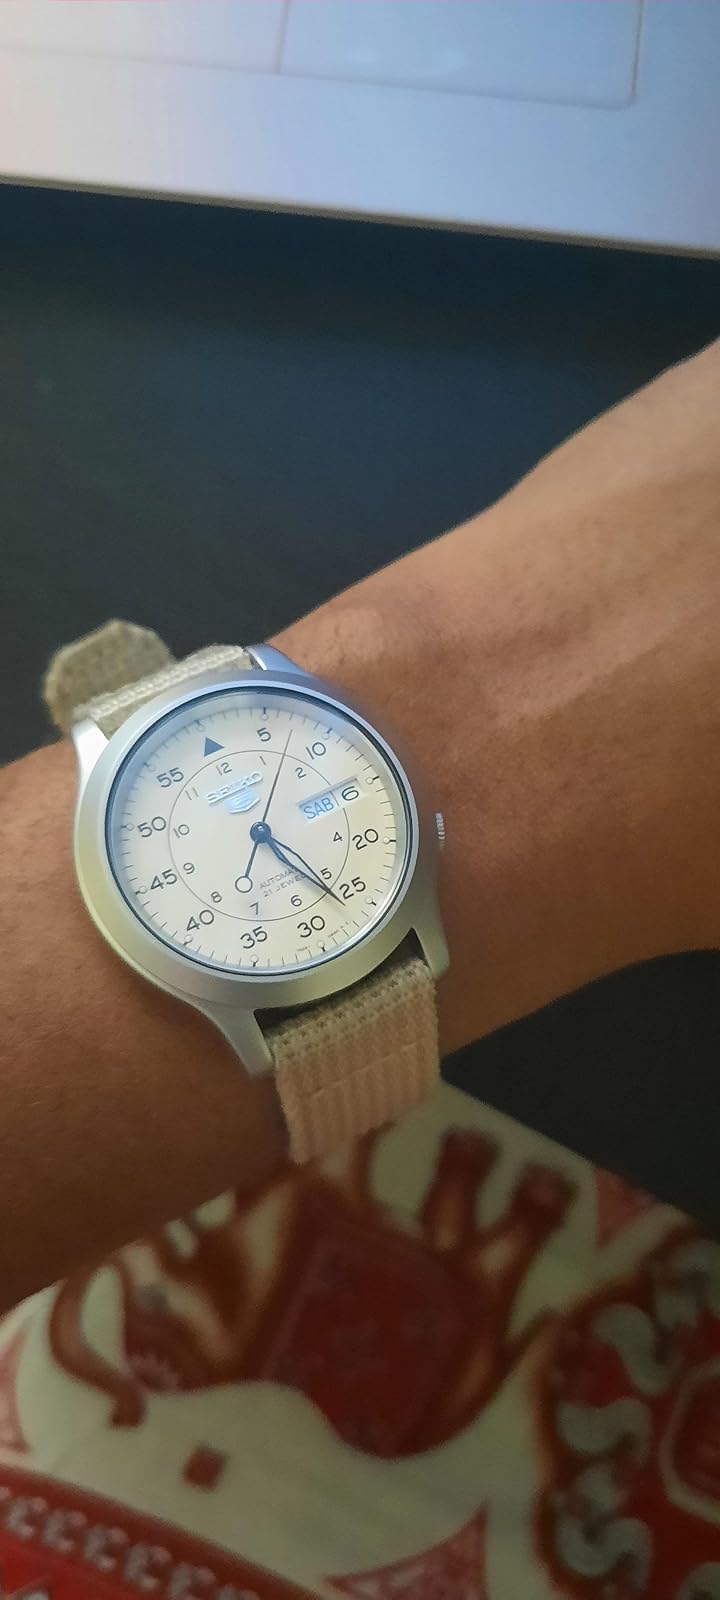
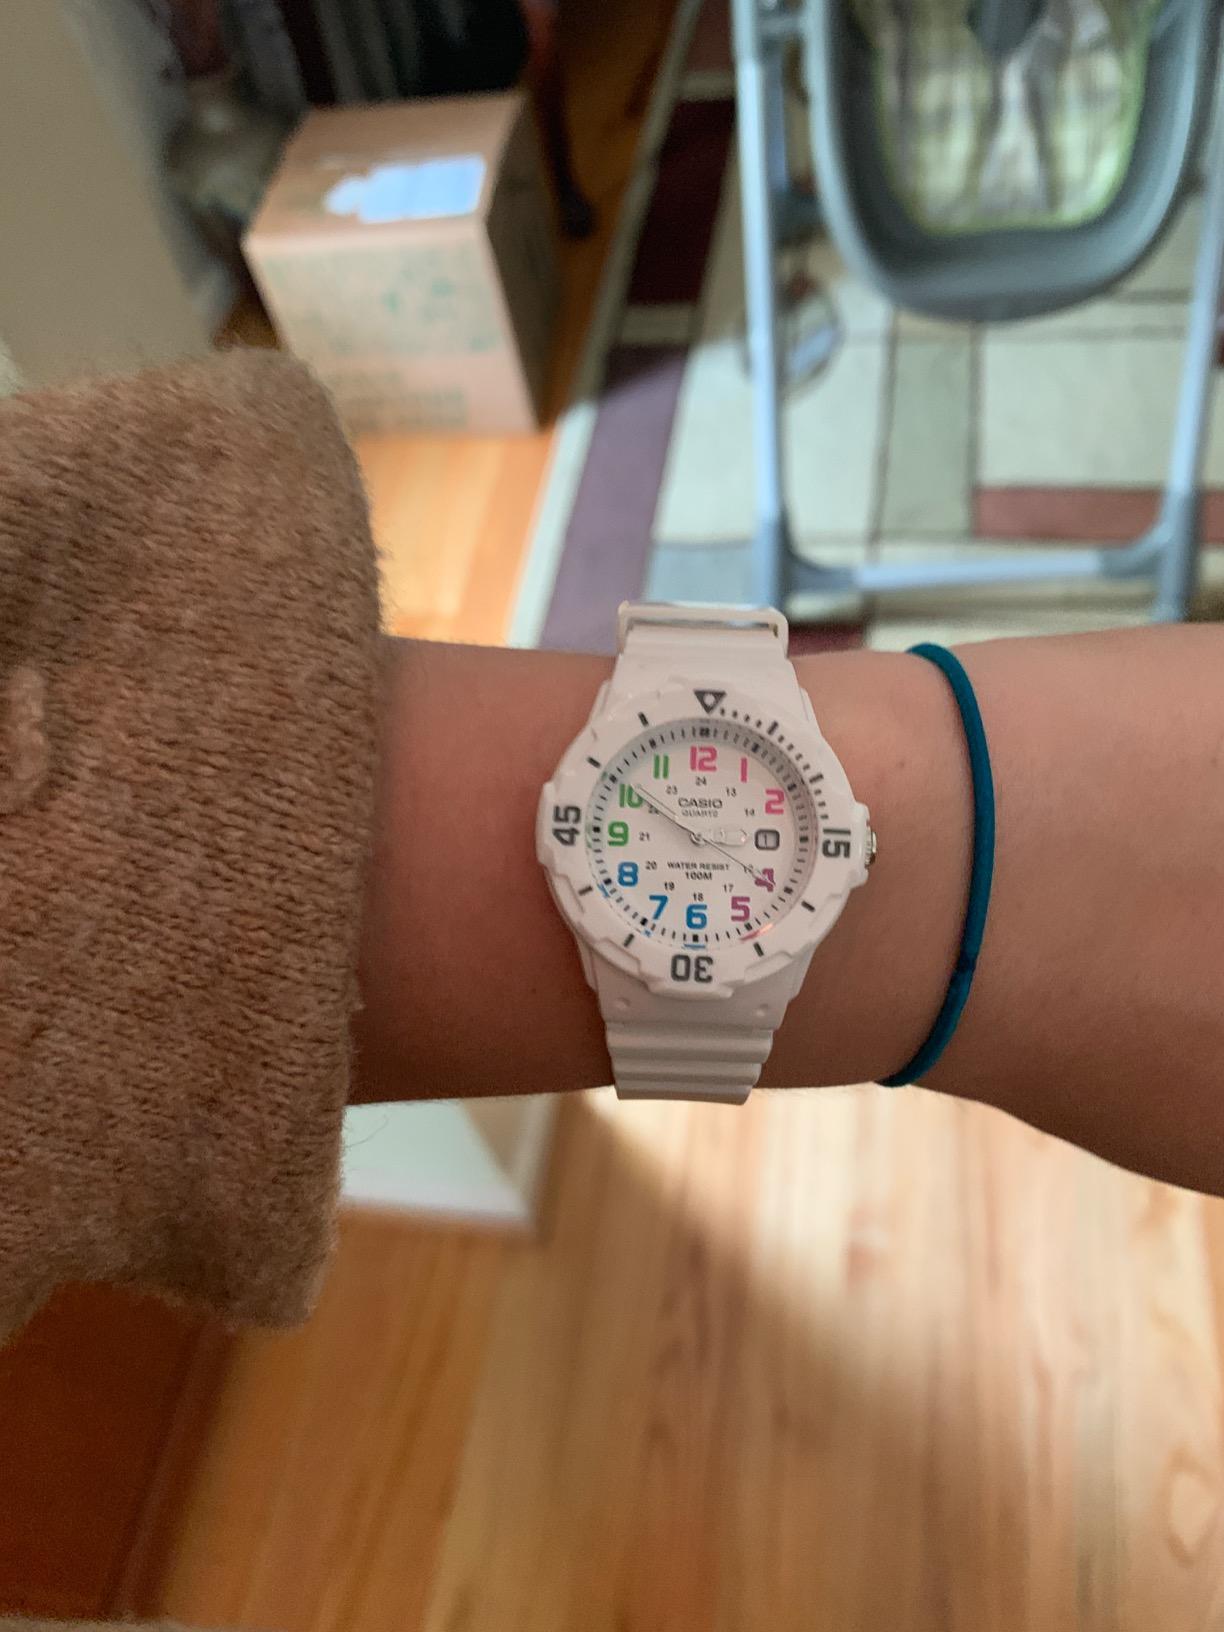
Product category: accessories_watch
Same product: no